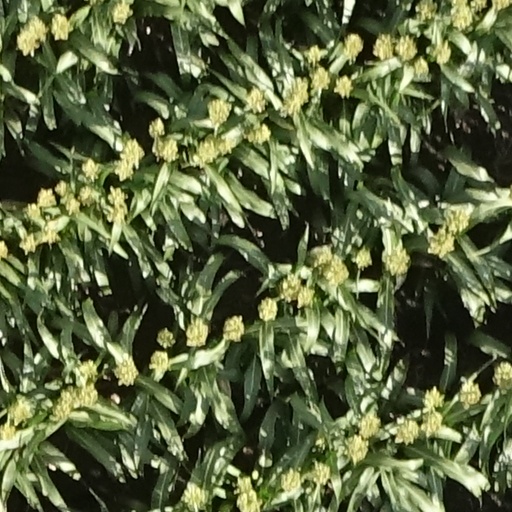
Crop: sorghum